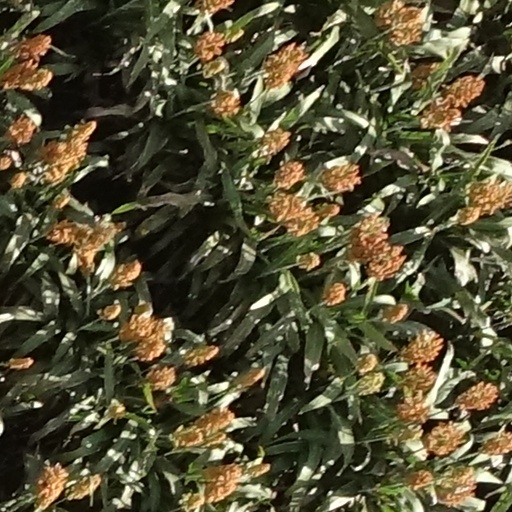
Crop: sorghum